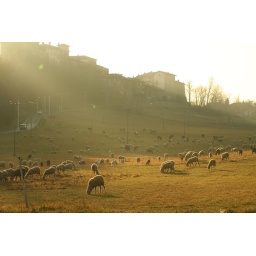
A field in front of my house, and my windows 4